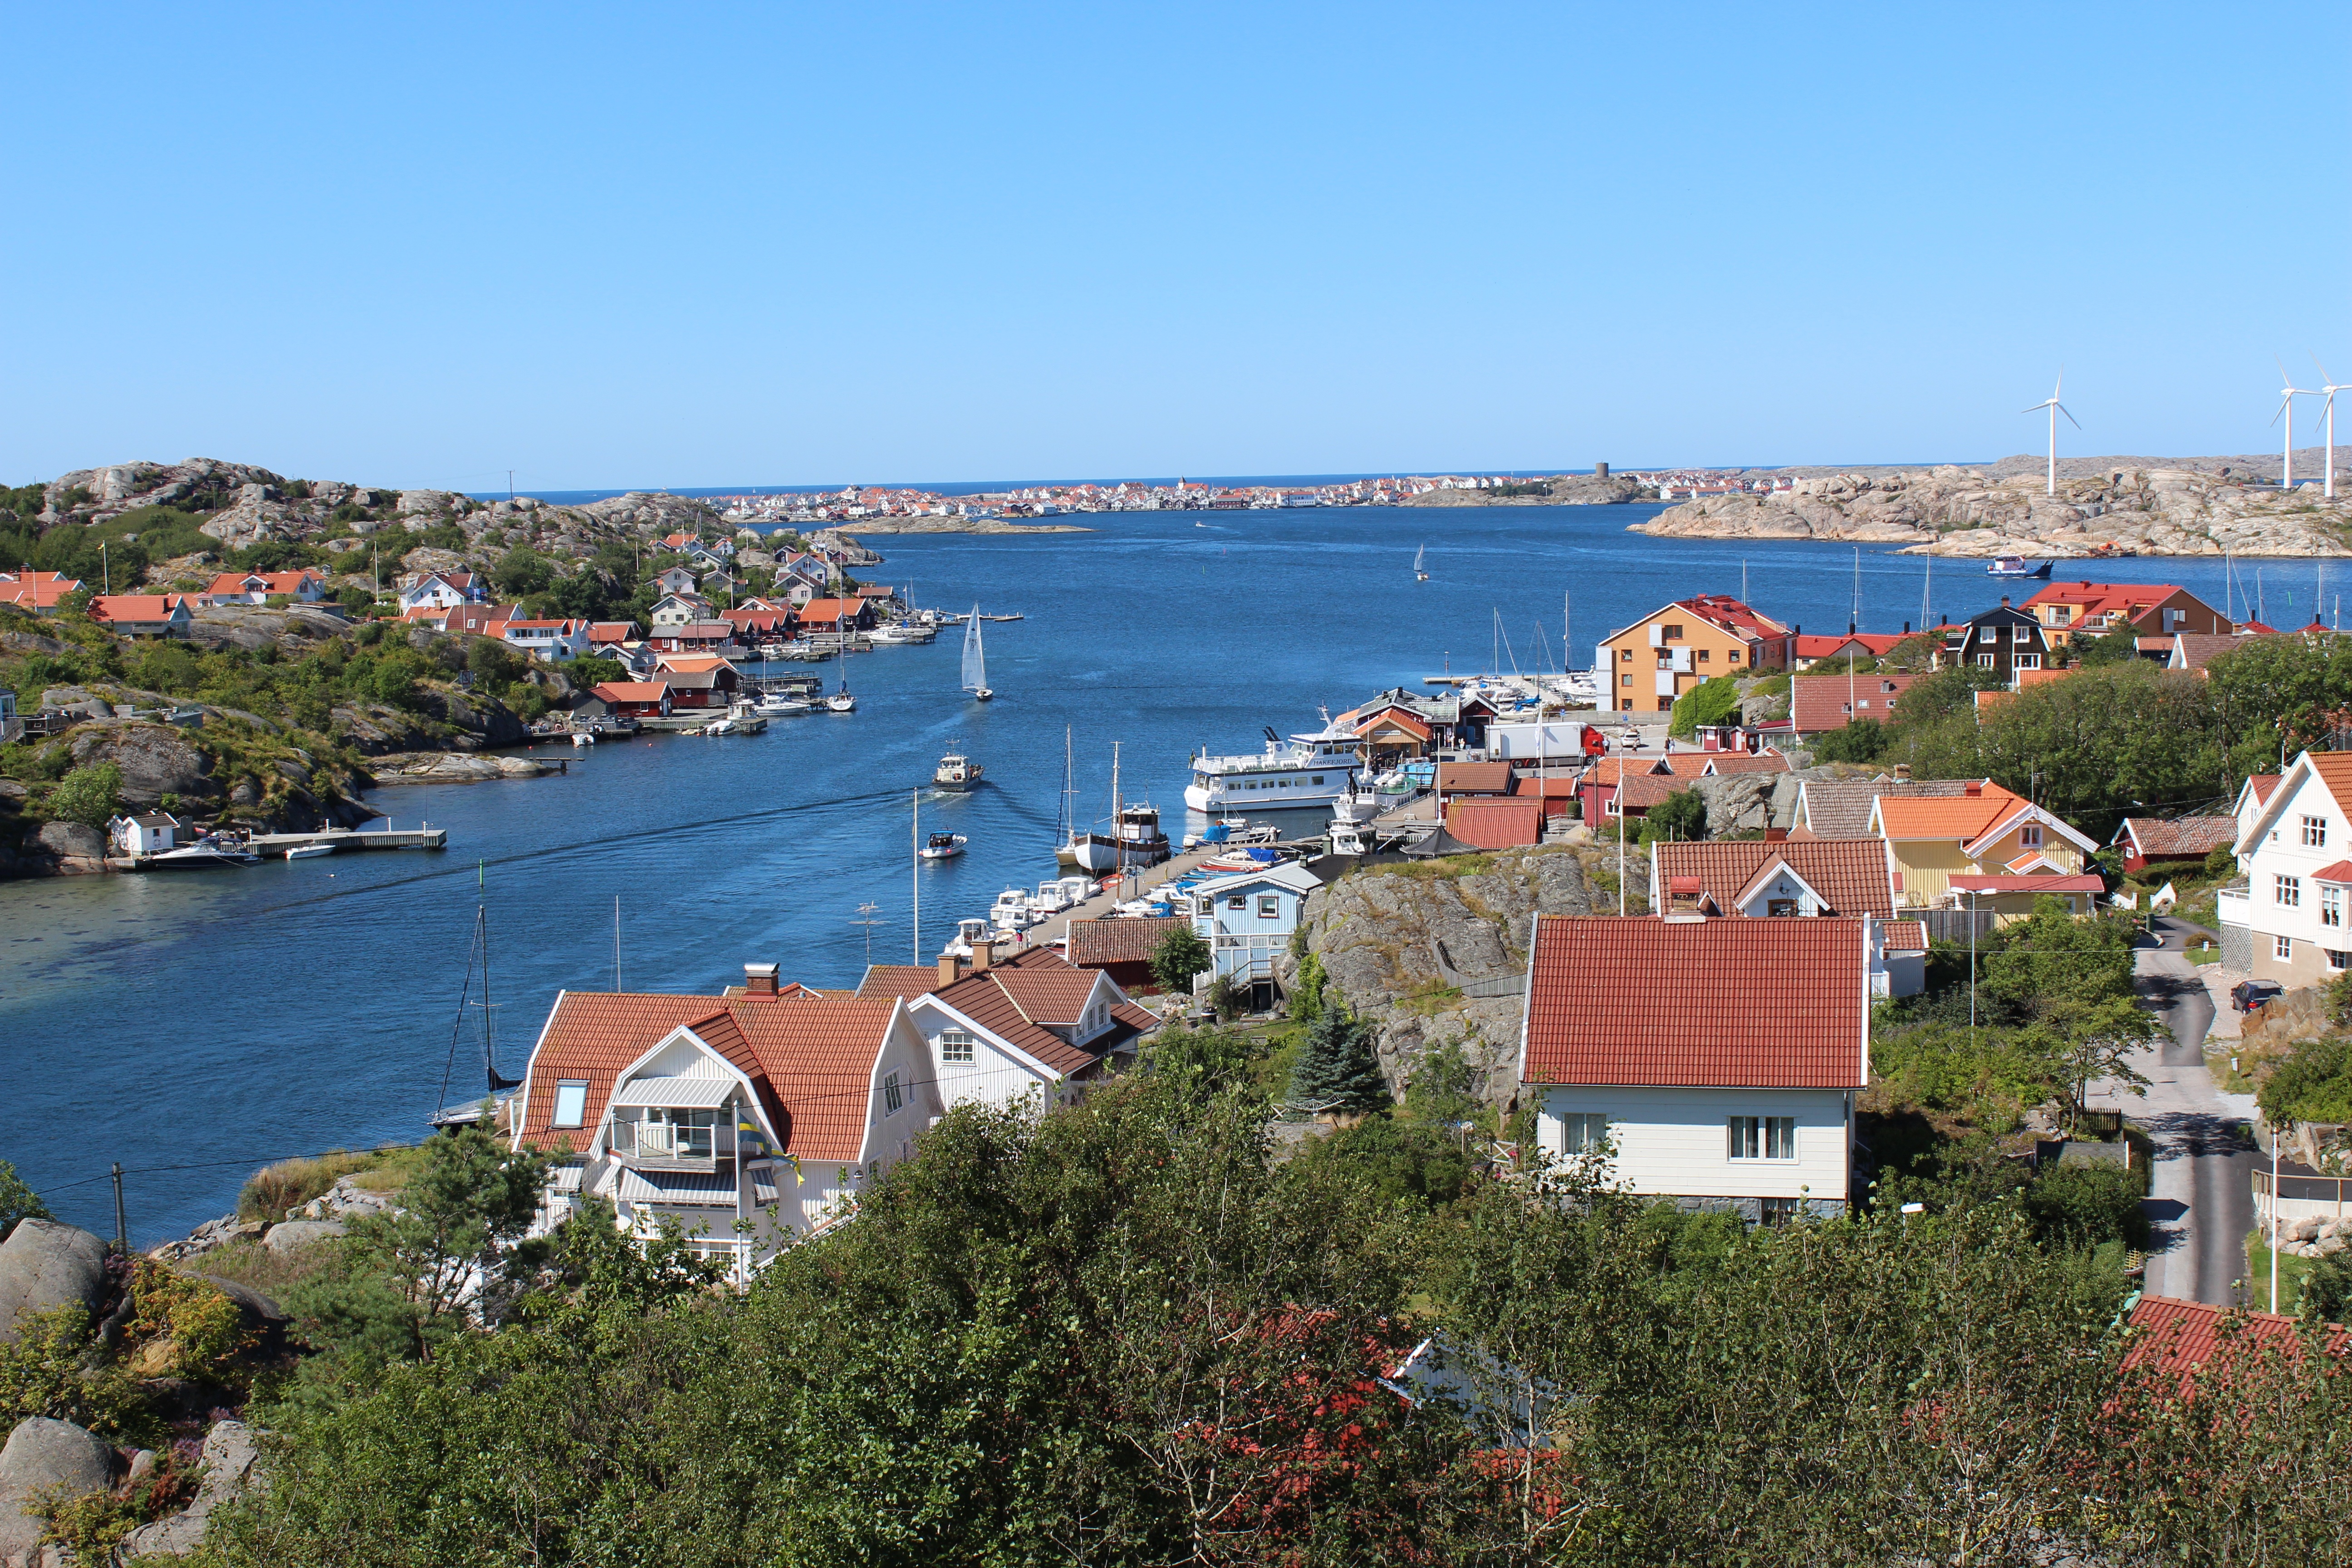
sea, coast, town, pier, cityscape, vacation, village, cove, bay, harbor, marina, port, tourism, boats, sweden, cape, aerial photography